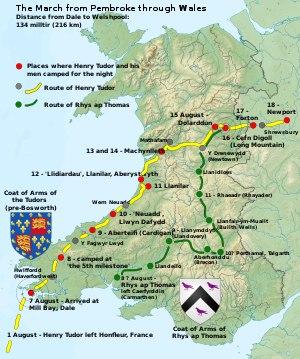
Henri Tudor, en gallois Harri Tudur fut comte de Richmond, puis roi d'Angleterre à partir de 1485 sous le nom de Henri VII. Il est le premier souverain et fondateur de la dynastie Tudor.